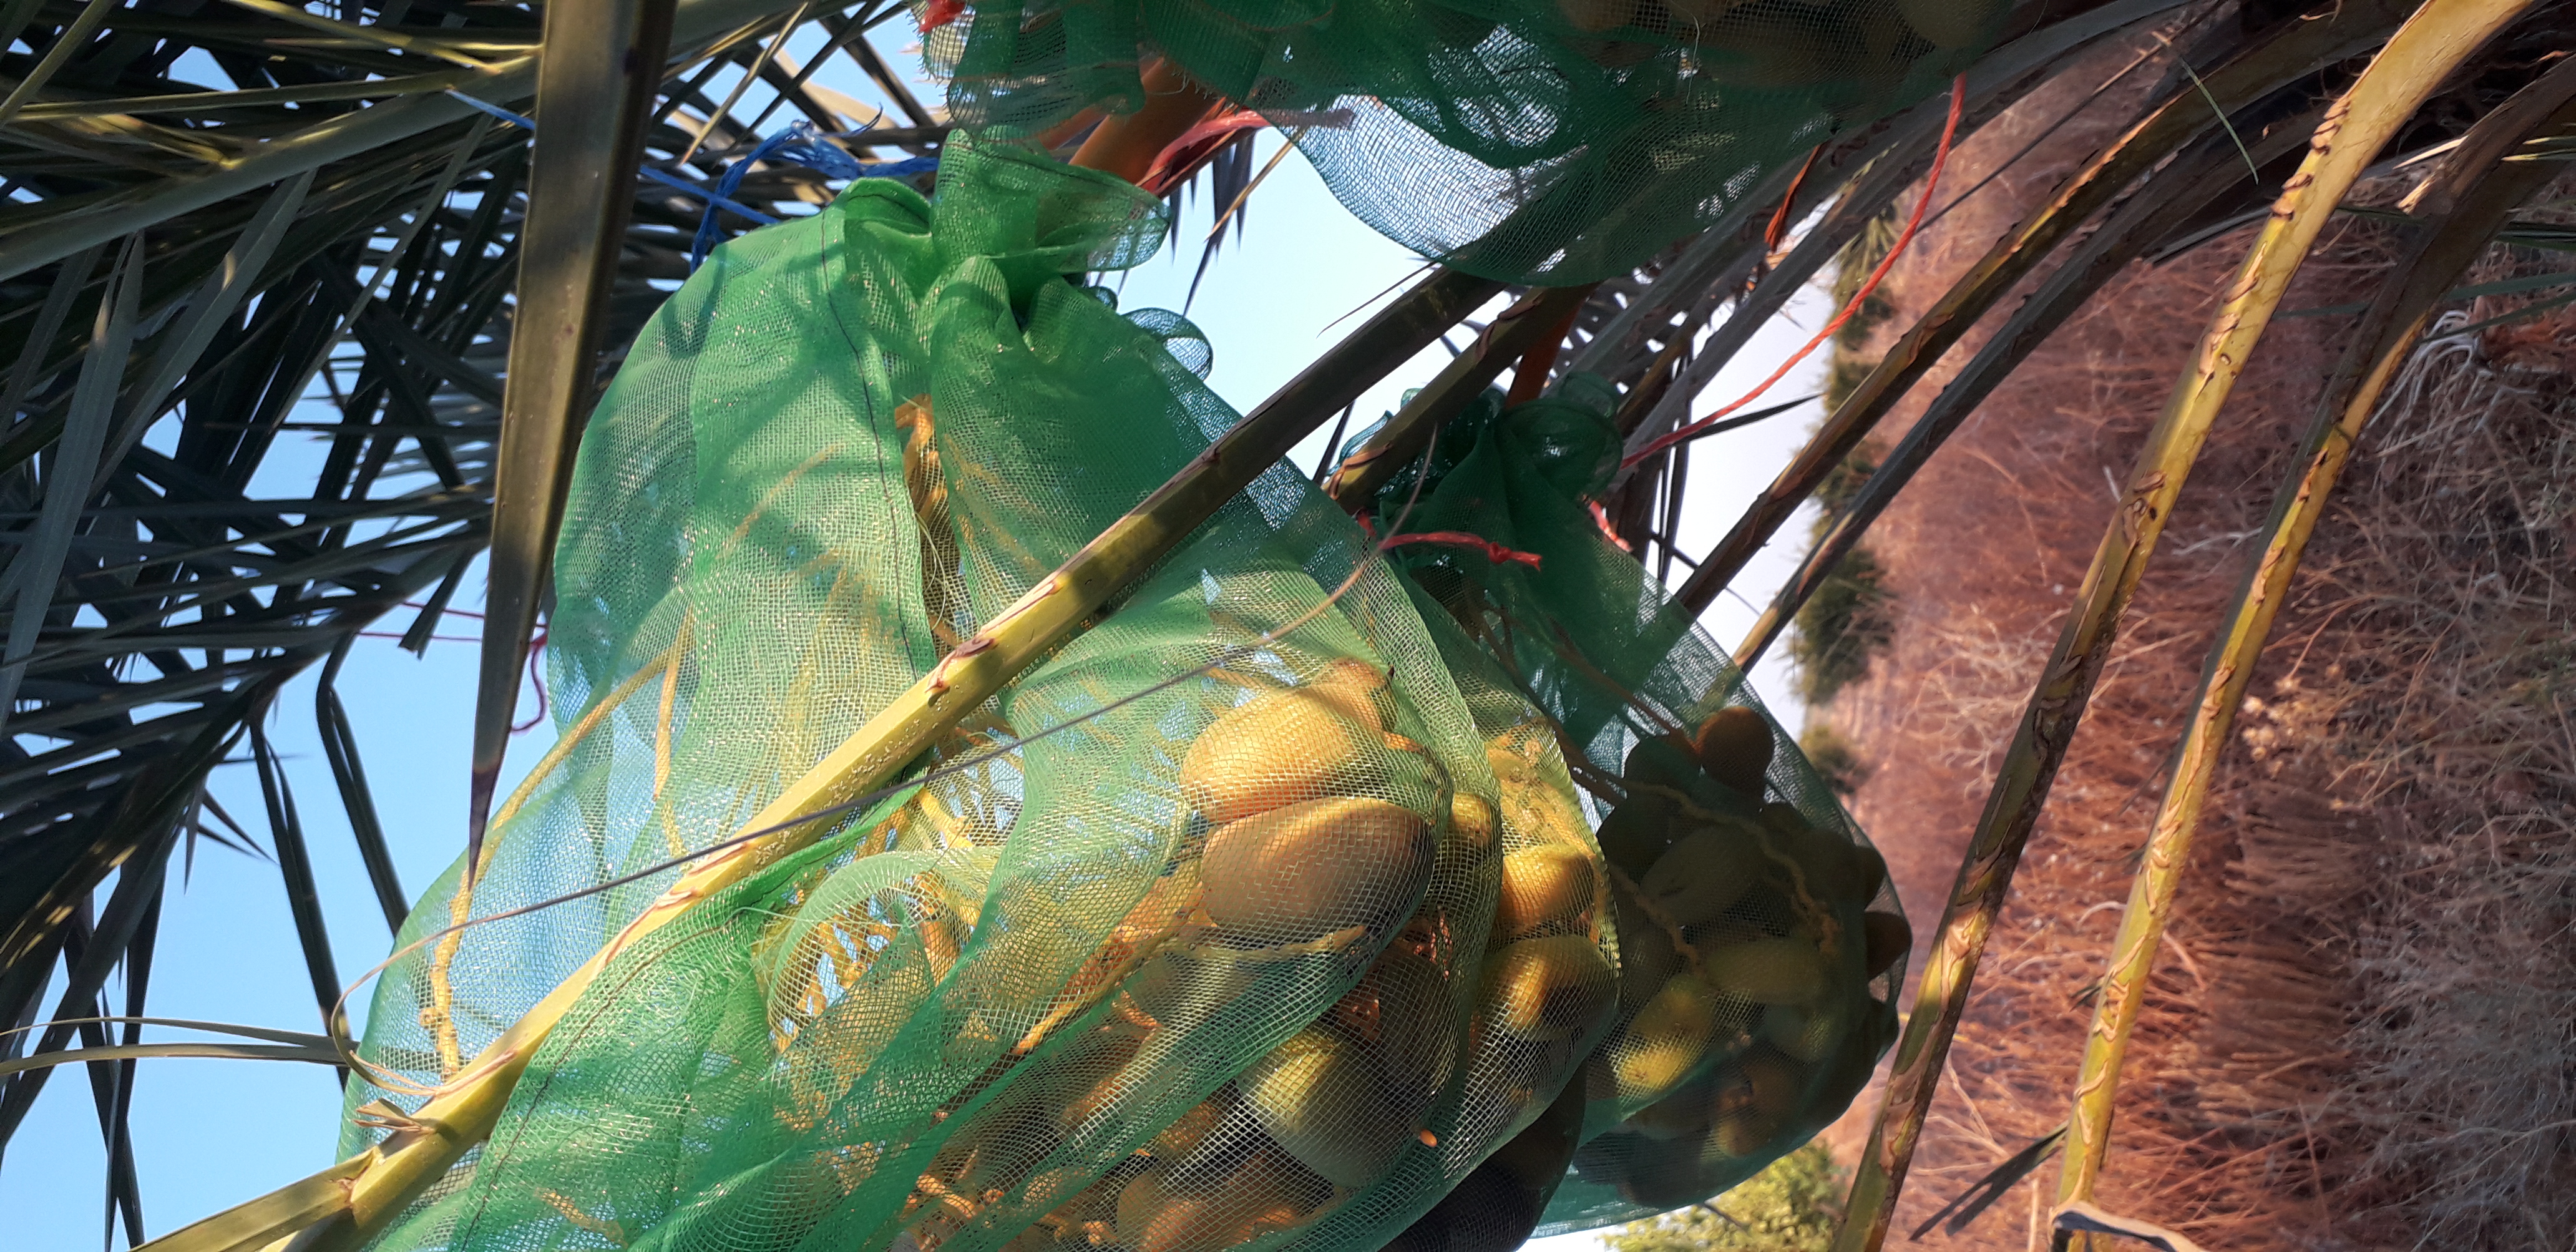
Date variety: Boumajhoul